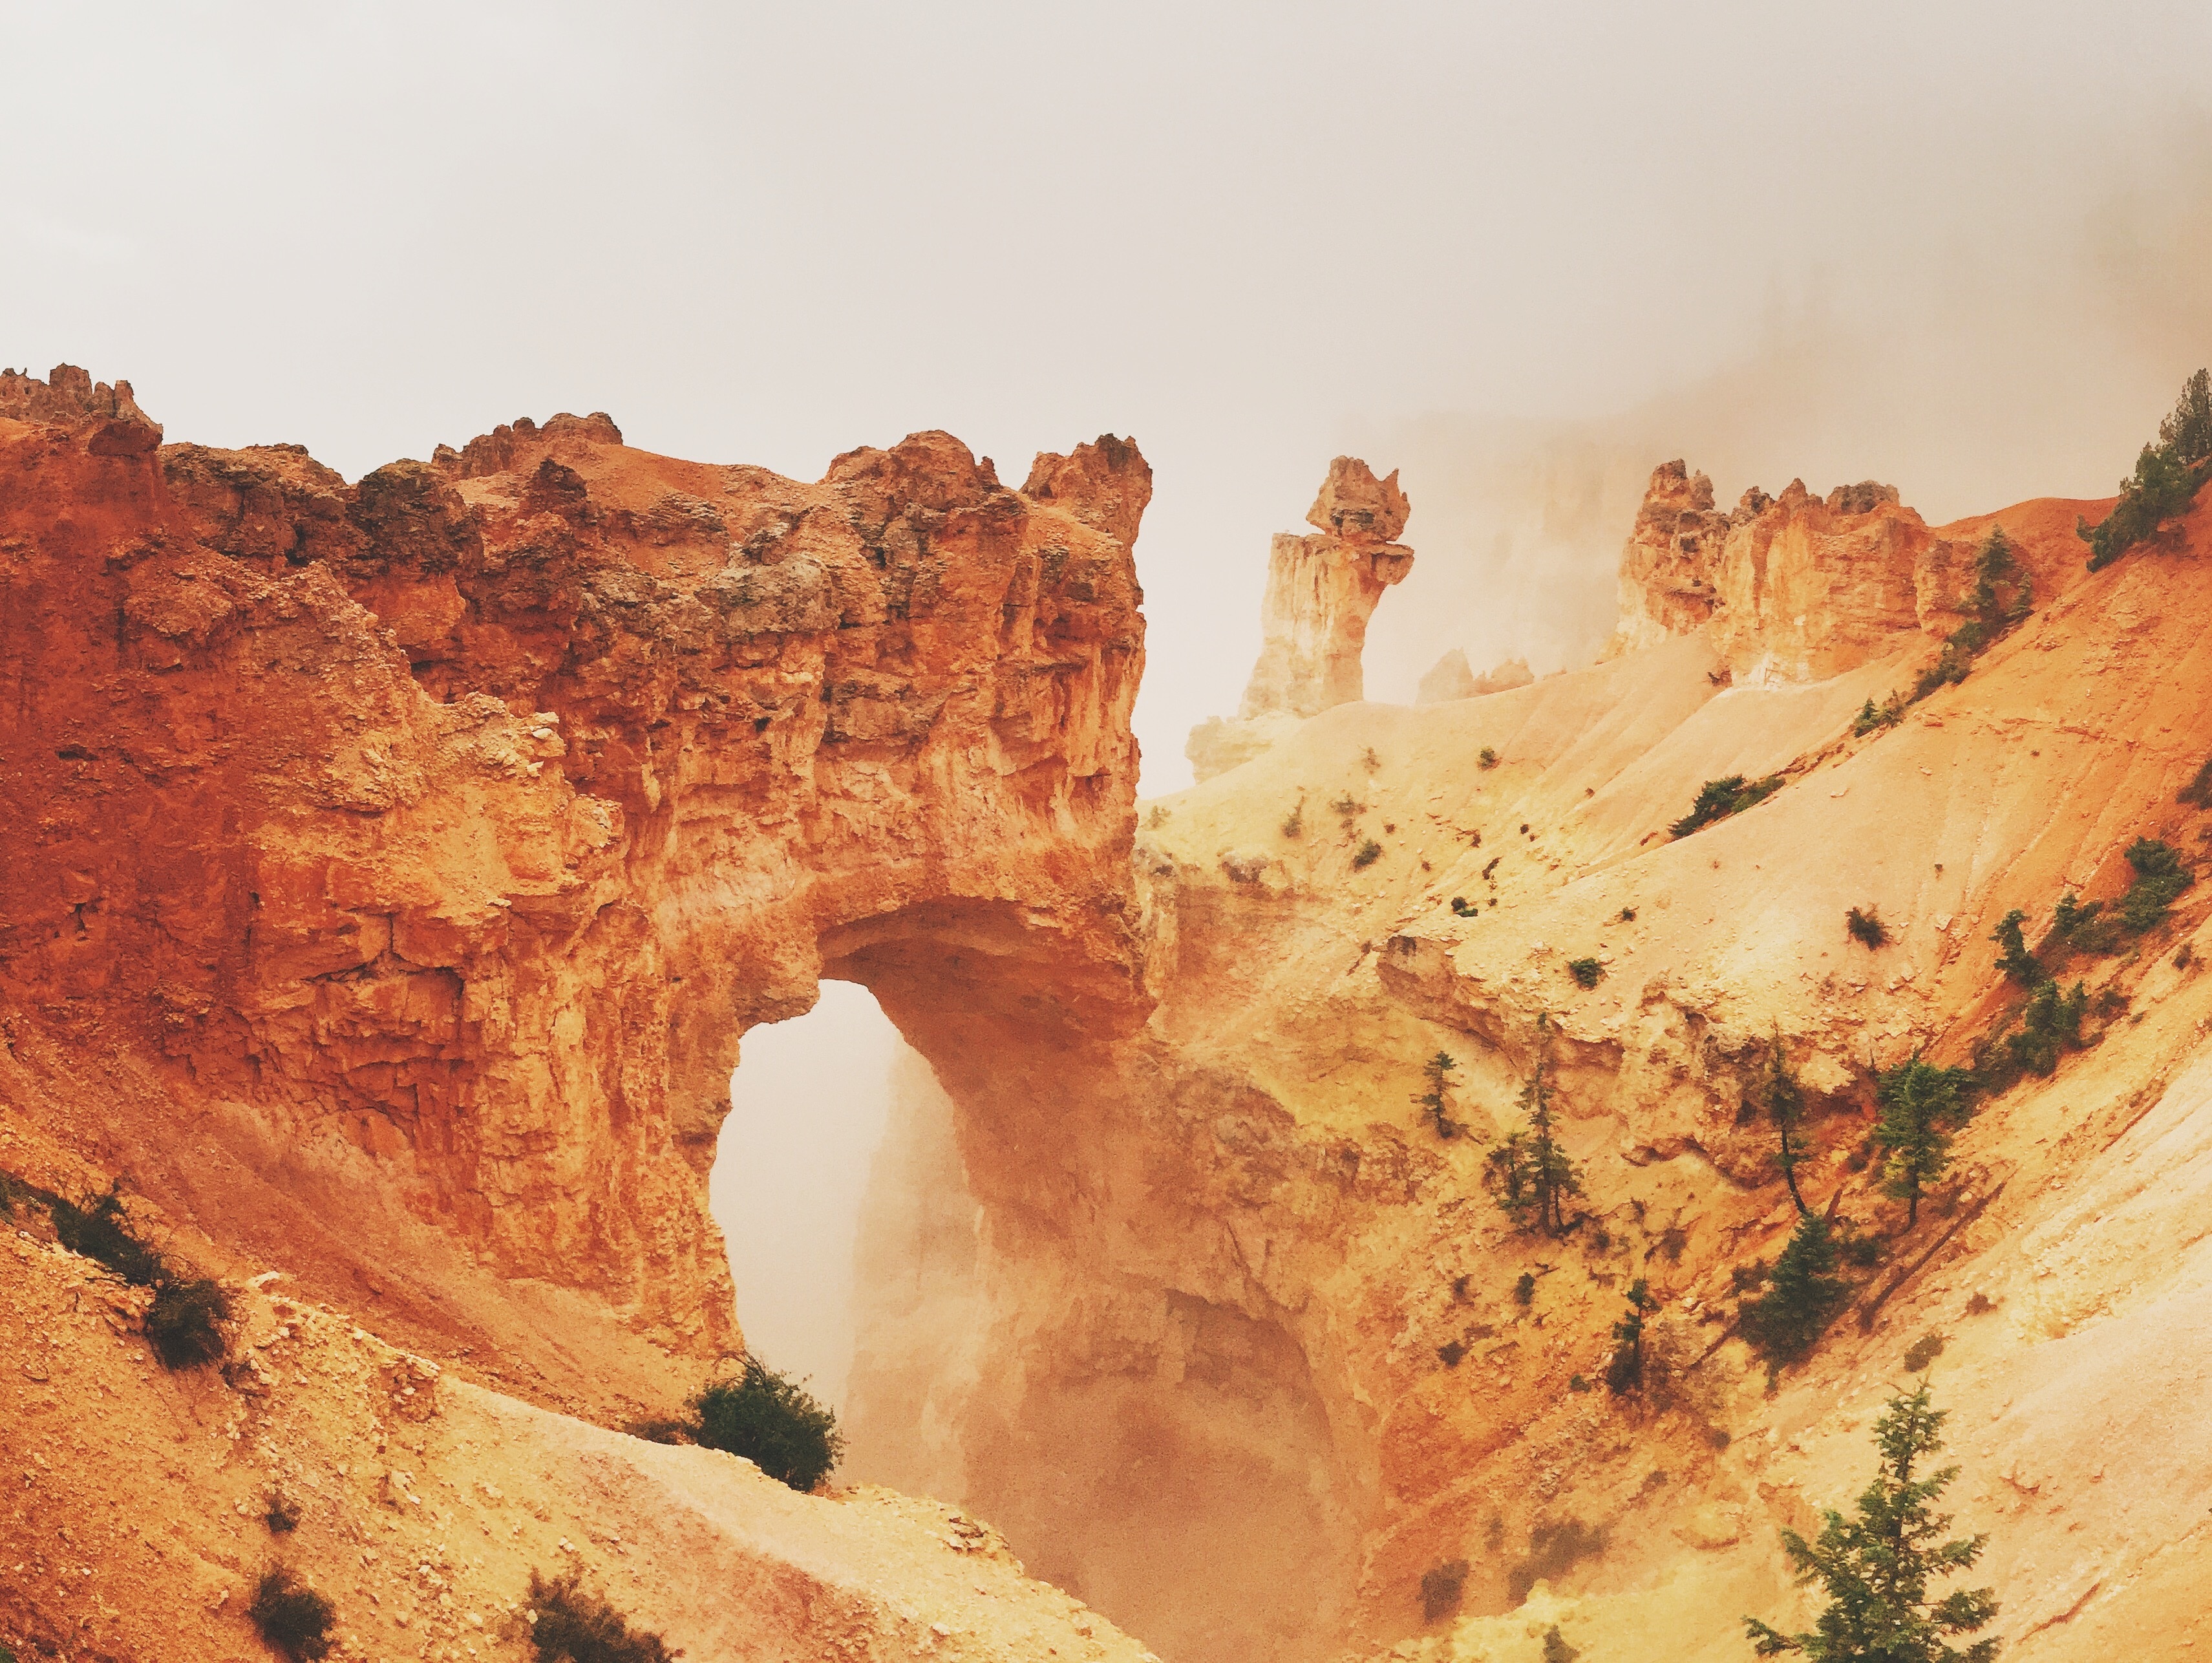
landscape, nature, rock, bridge, sandstone, valley, foggy, travel, formation, cliff, arch, natural, usa, america, canyon, terrain, national park, material, erosion, rocks, outdoors, geology, cliffs, utah, badlands, bryce canyon, famous, hoodoos, wadi, landform, ancient history, geographical feature